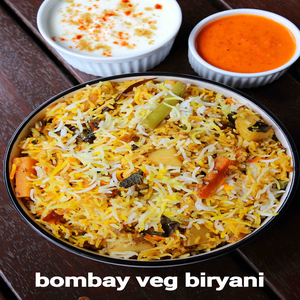
Dish: biryani